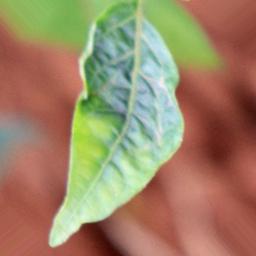
Label: nutritional